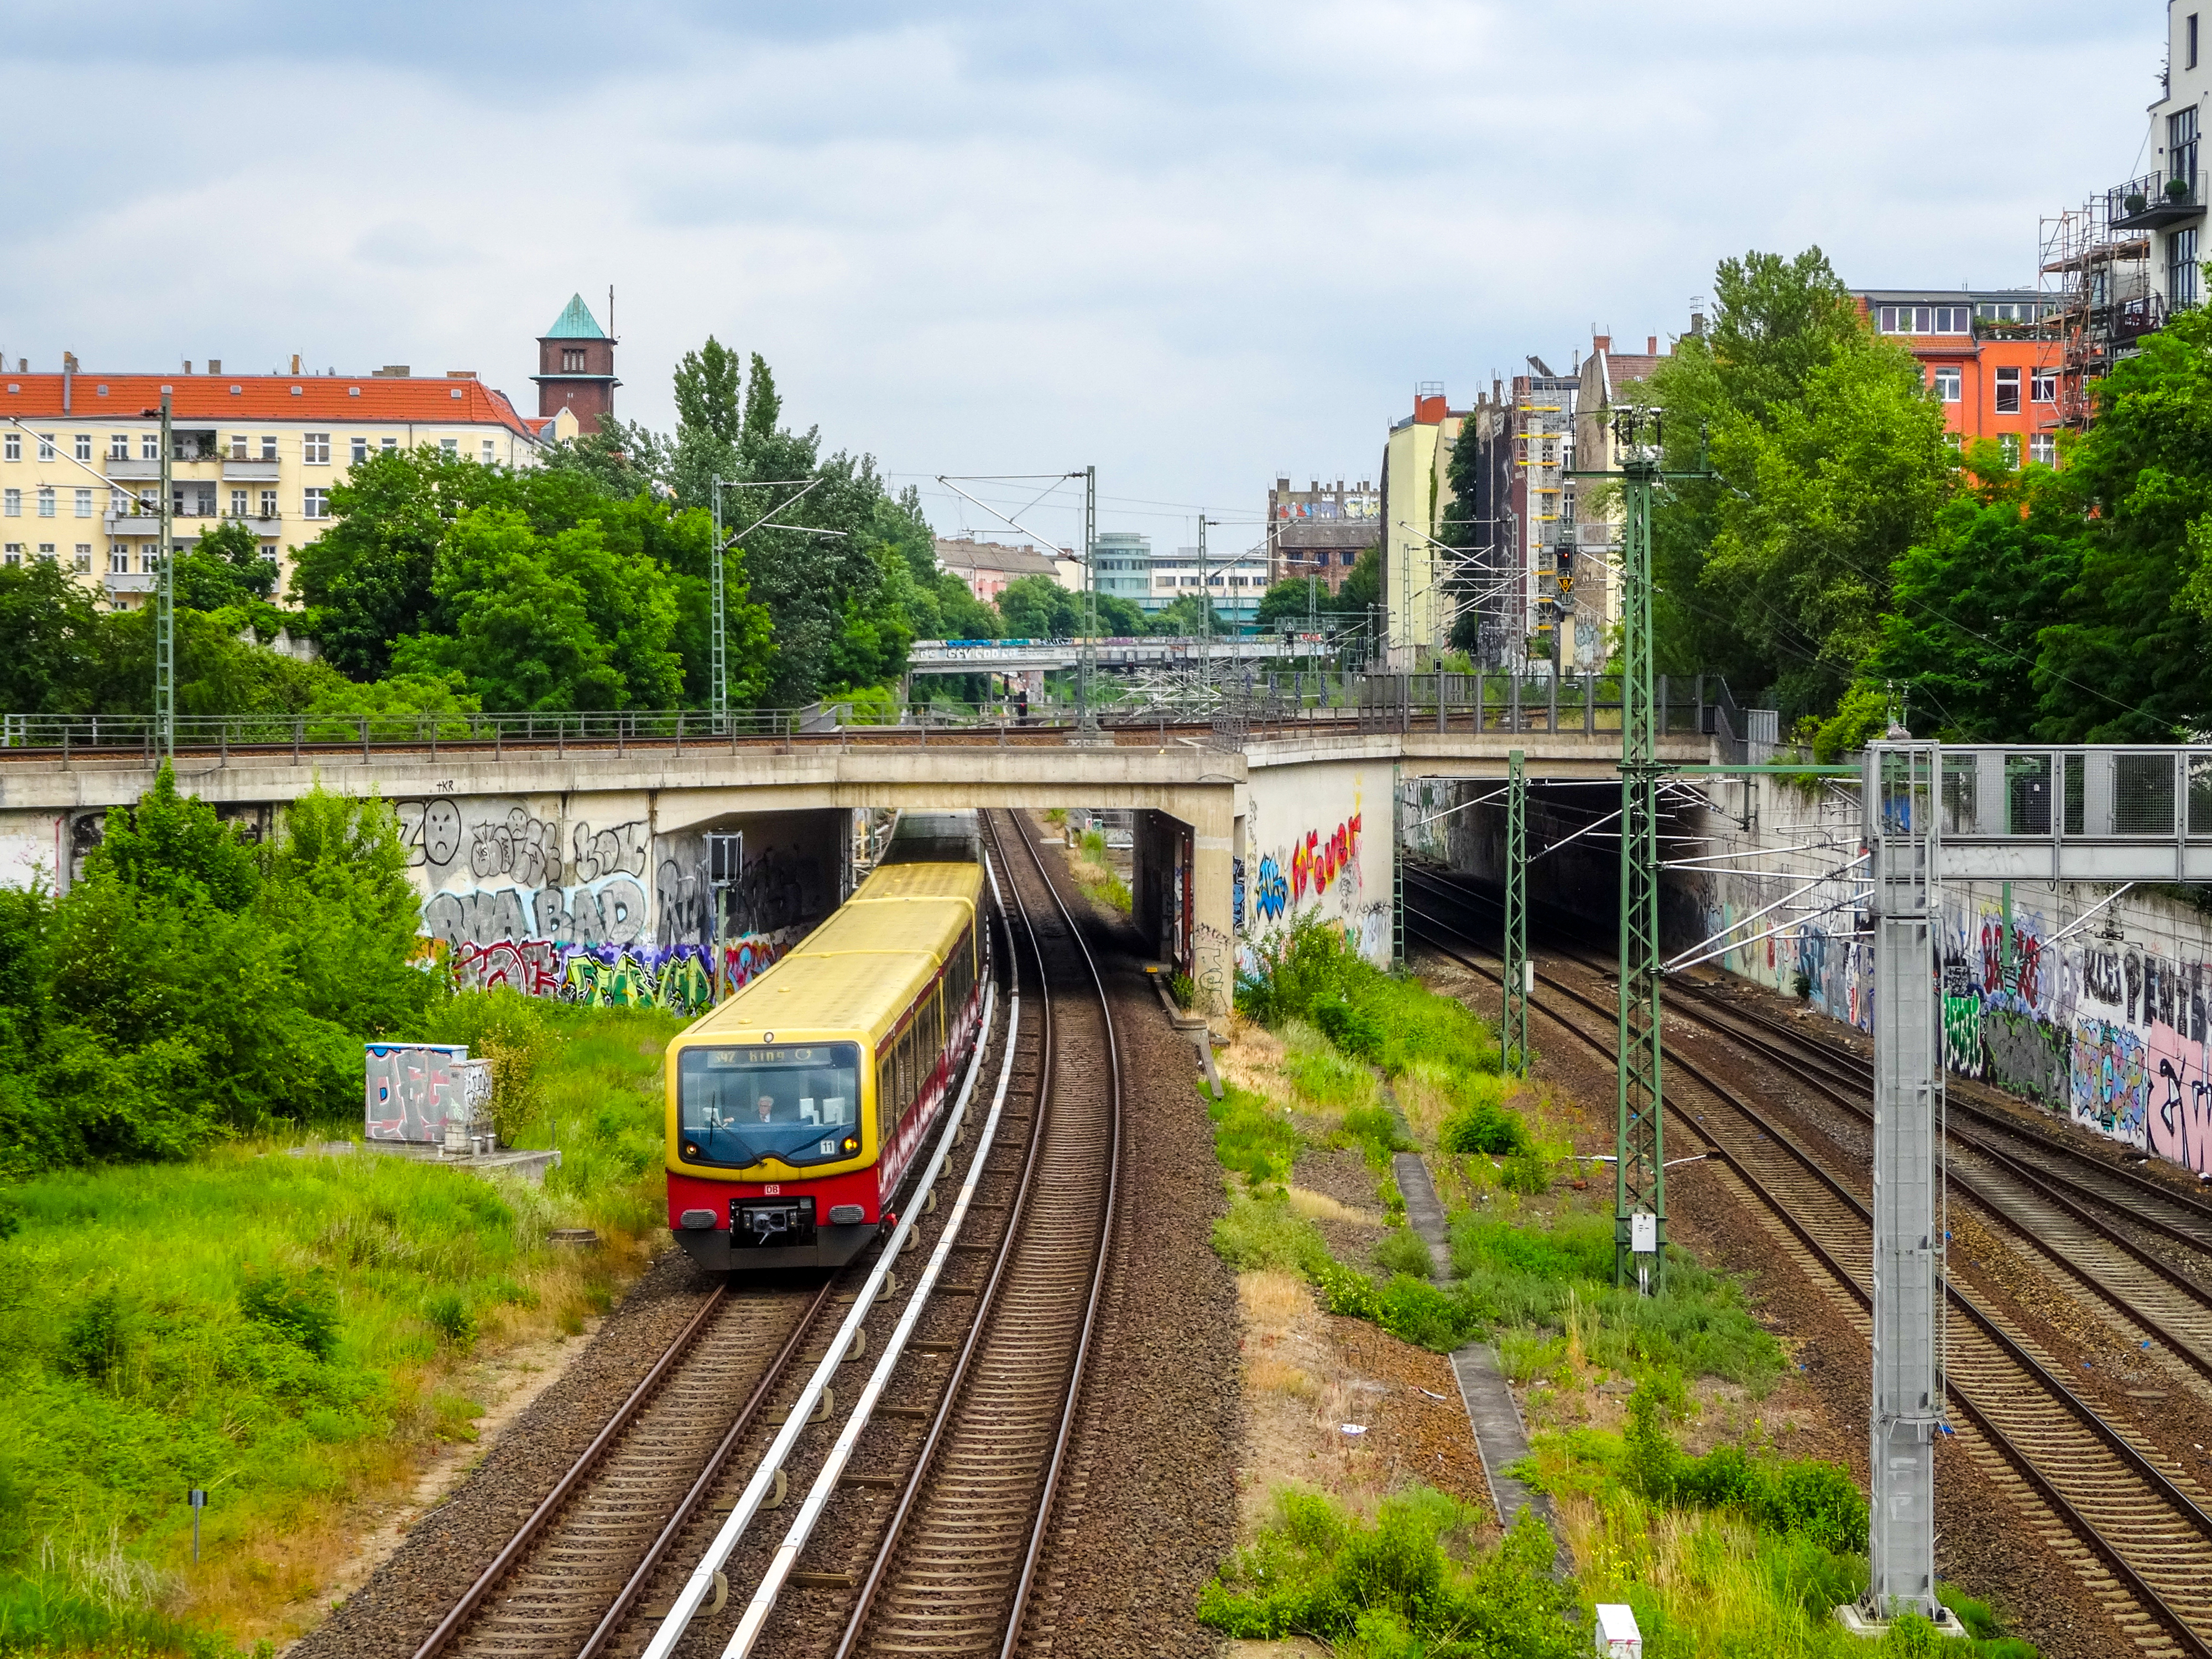
train, railway, bridge, transportation, locomotive, railroad, sbahn, transport, tracks, cityscape, urban, berlin, sky, cloud, plant, building, vehicle, rolling stock, track, tree, infrastructure, mode of transport, architecture, railroad car, electricity, thoroughfare, rolling, public transport, urban design, road, metropolitan area, passenger car, city, urban area, transport hub, metropolis, train station, metro, street light, overpass, town, nonbuilding structure, girder bridge, art, landscape, steel, lane, slope, street, junction